The Brooksbank School

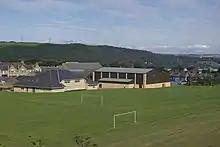
Classroom extensions and gym viewed from Blackley New Road

The school is on the west side of Elland, and is a five-minute walk from the town centre, and north-west from the accessible M62 motorway. Bus links include those to Halifax, Huddersfield and Brighouse. Facilities include a sports hall, four tennis courts, three drama studios, a playing field, a 3G Football pitch and a gymnasium. Brooksbank School sponsored sports include badminton, table tennis, and rugby.